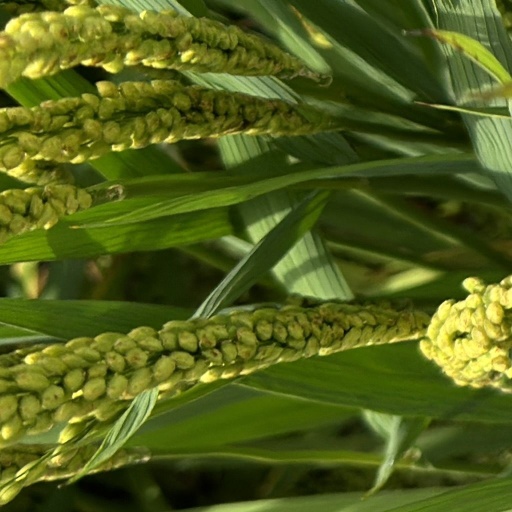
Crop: rice